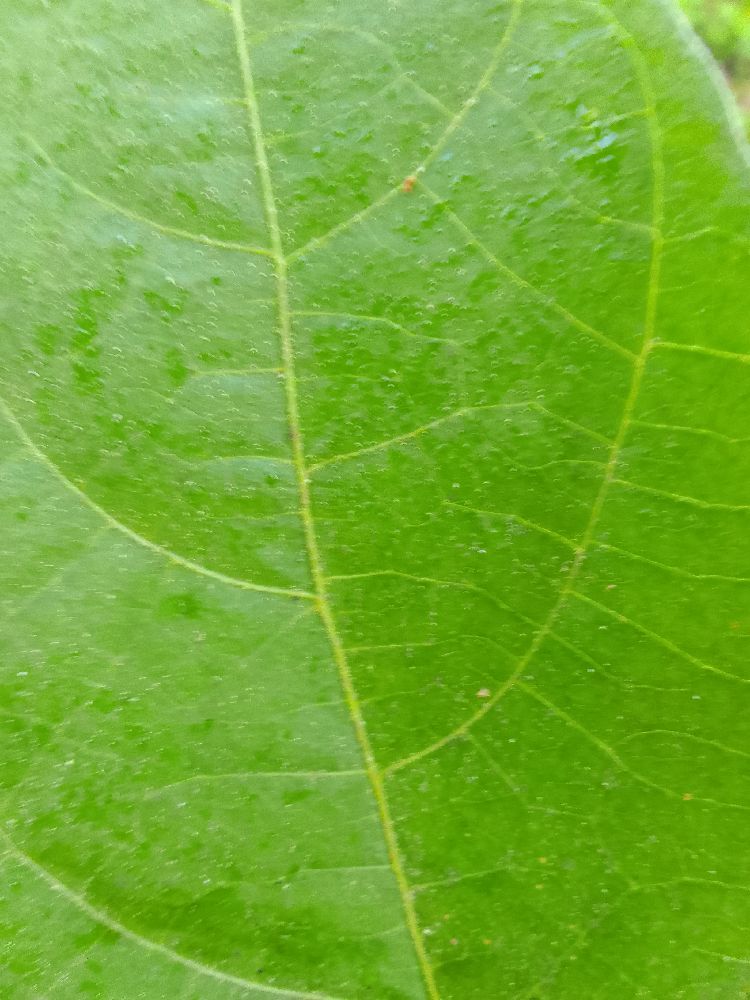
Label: healthy